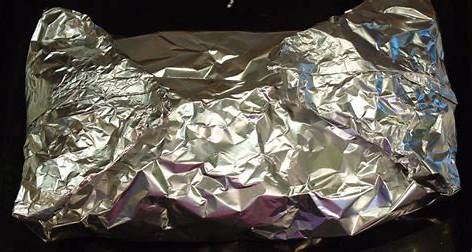
Label: metal